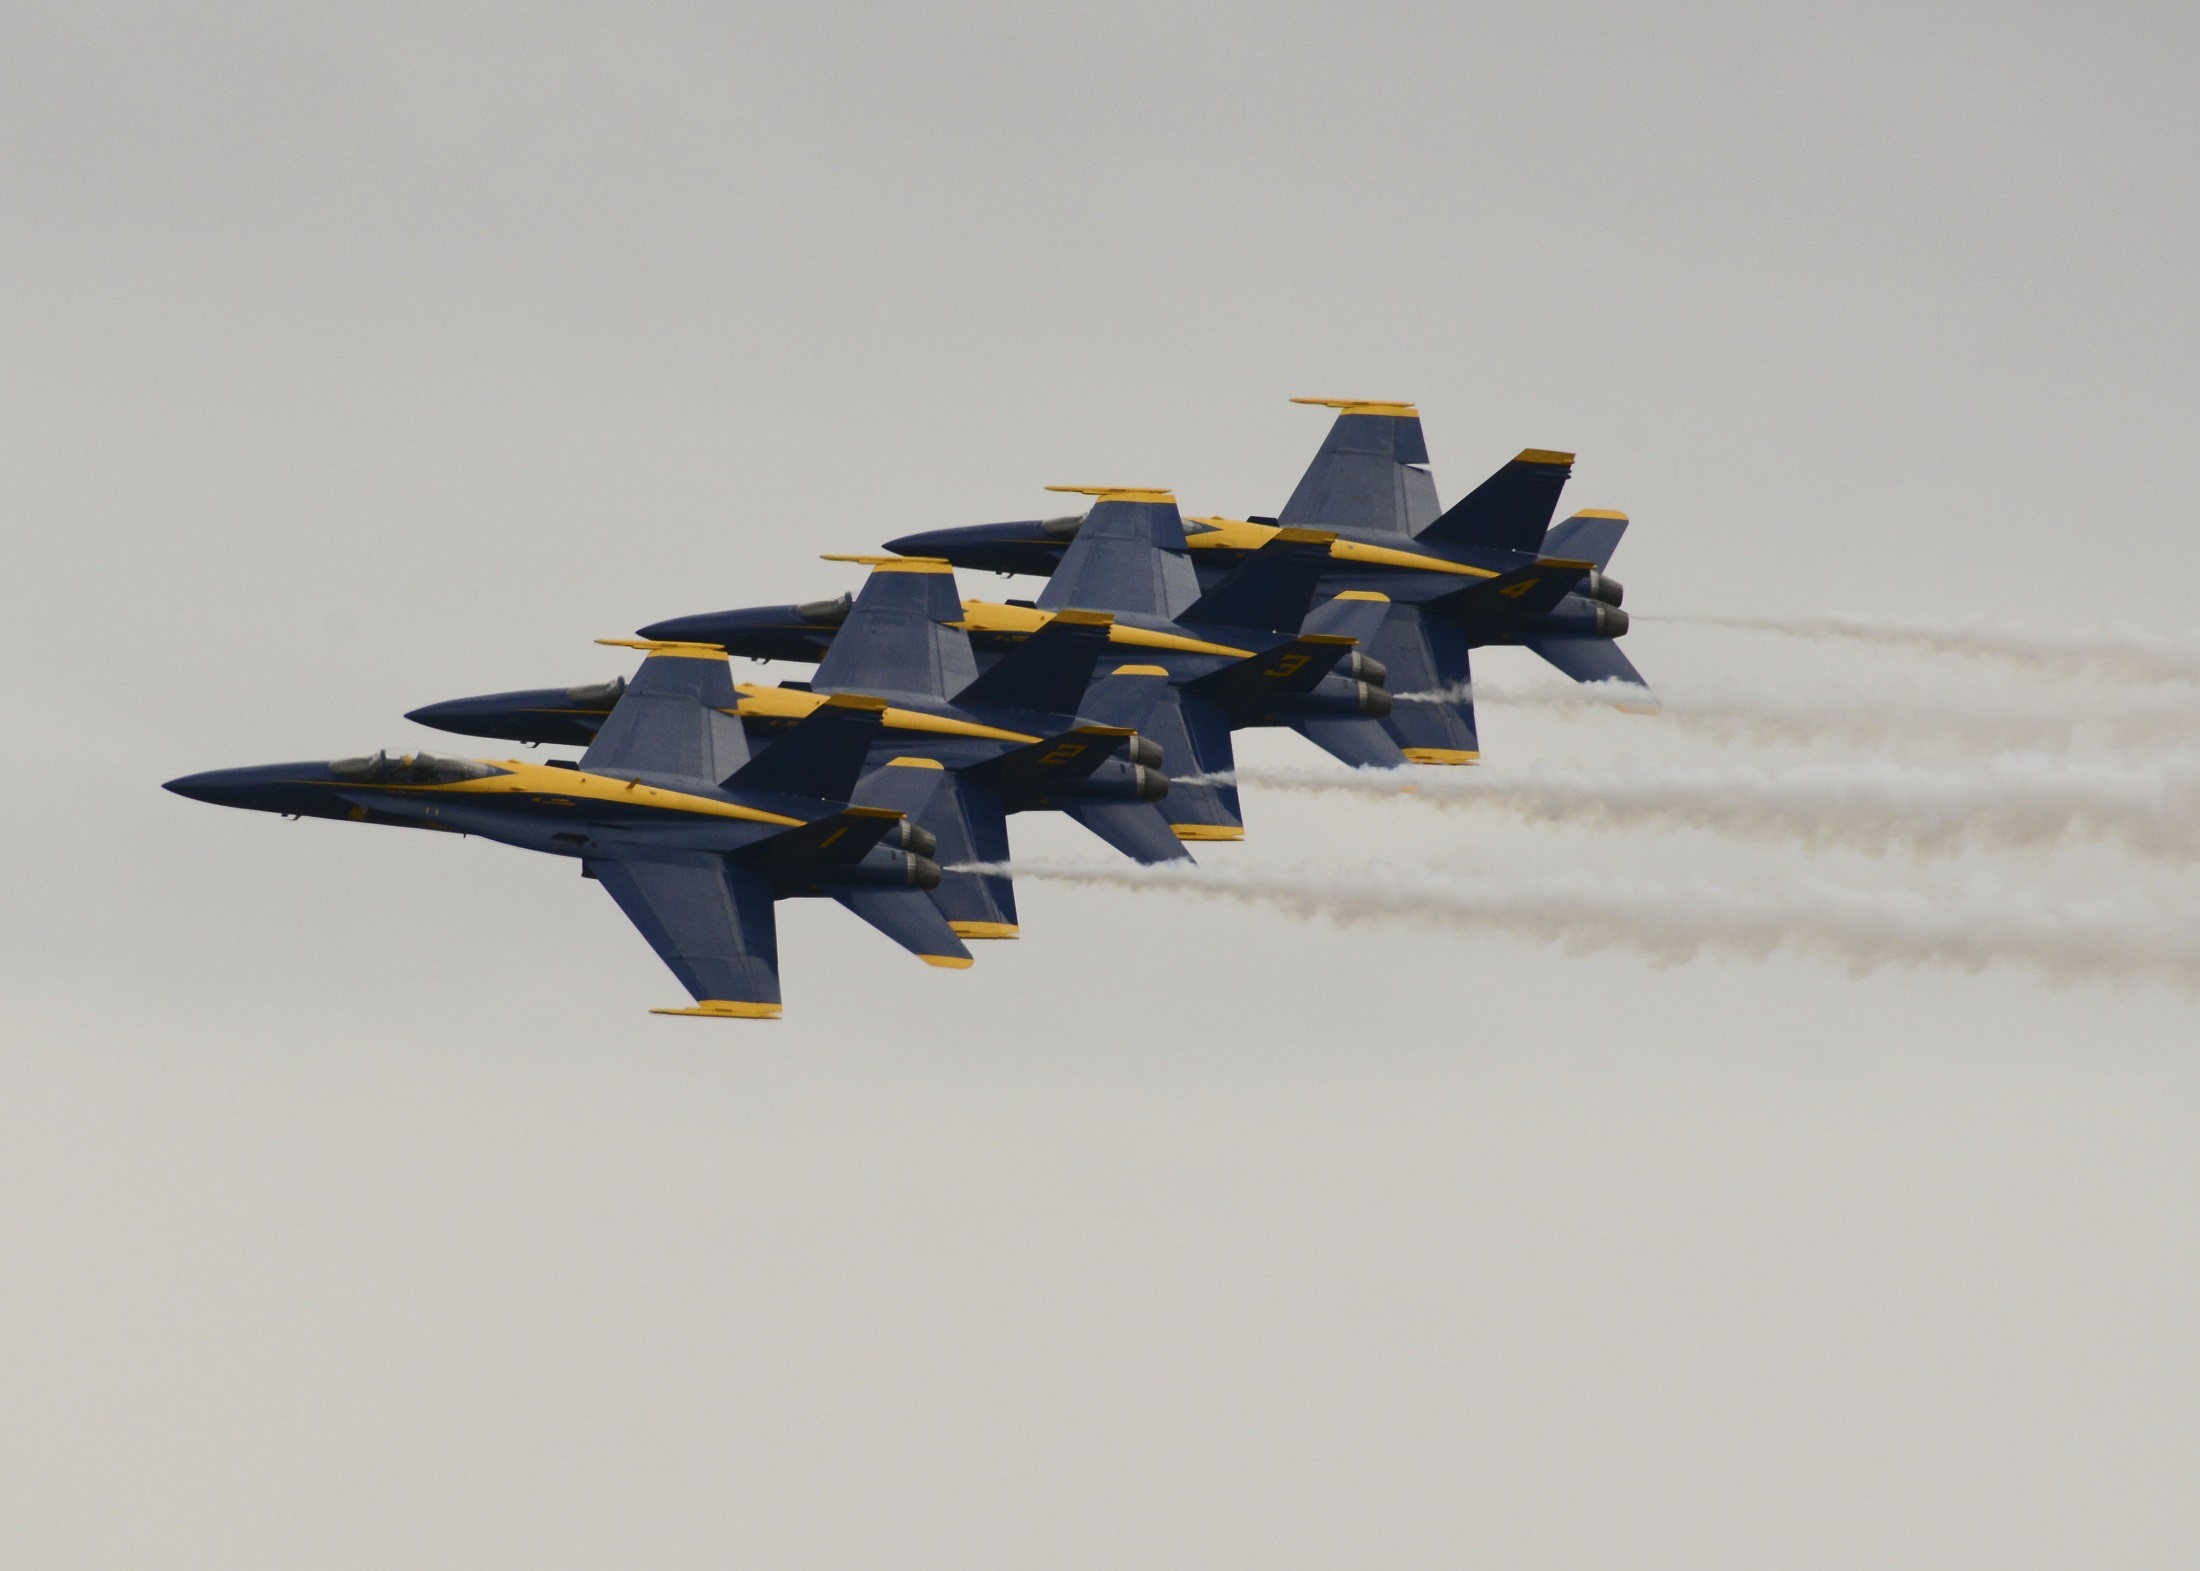
wing, airplane, aircraft, jet, vehicle, aviation, show, training, team, airplanes, precision, navy, demonstration, sortie, planes, maneuvers, blue angels, air show, air force, jet aircraft, aerobatics, team work, fighters, fighter aircraft, military aircraft, atmosphere of earth